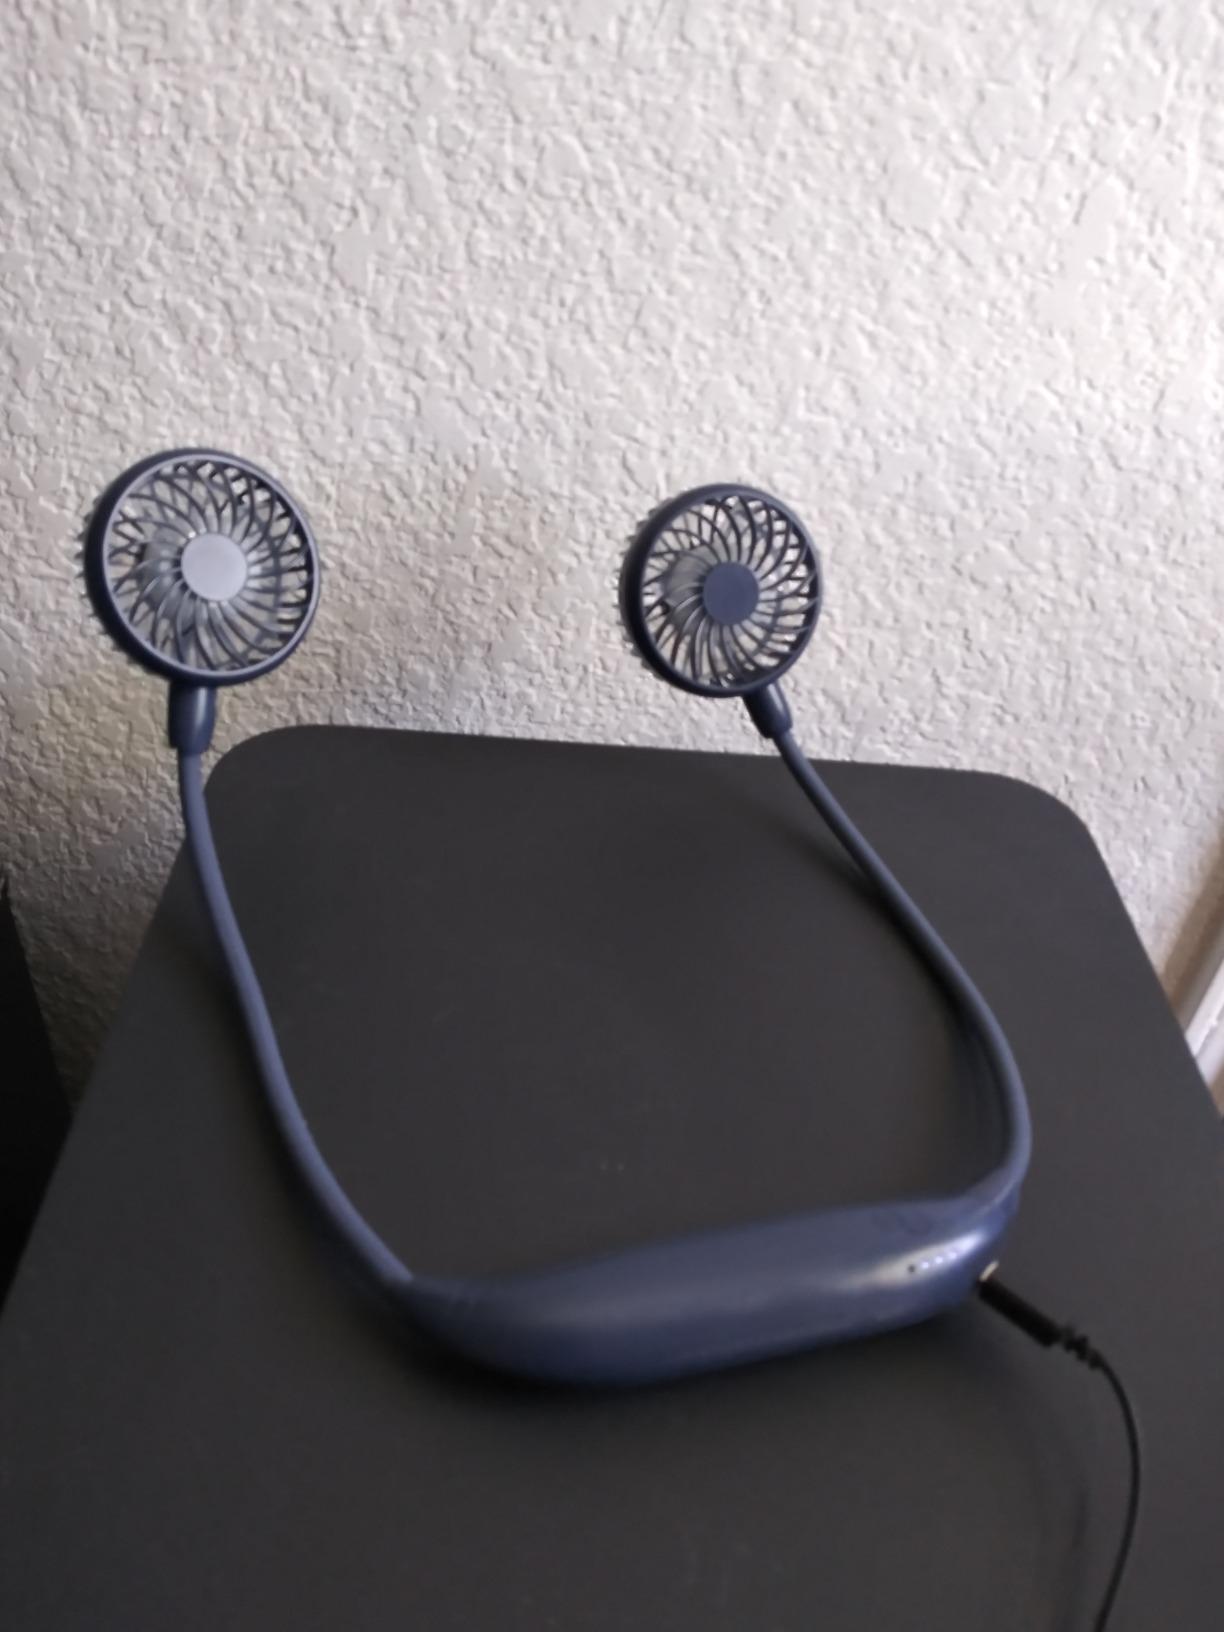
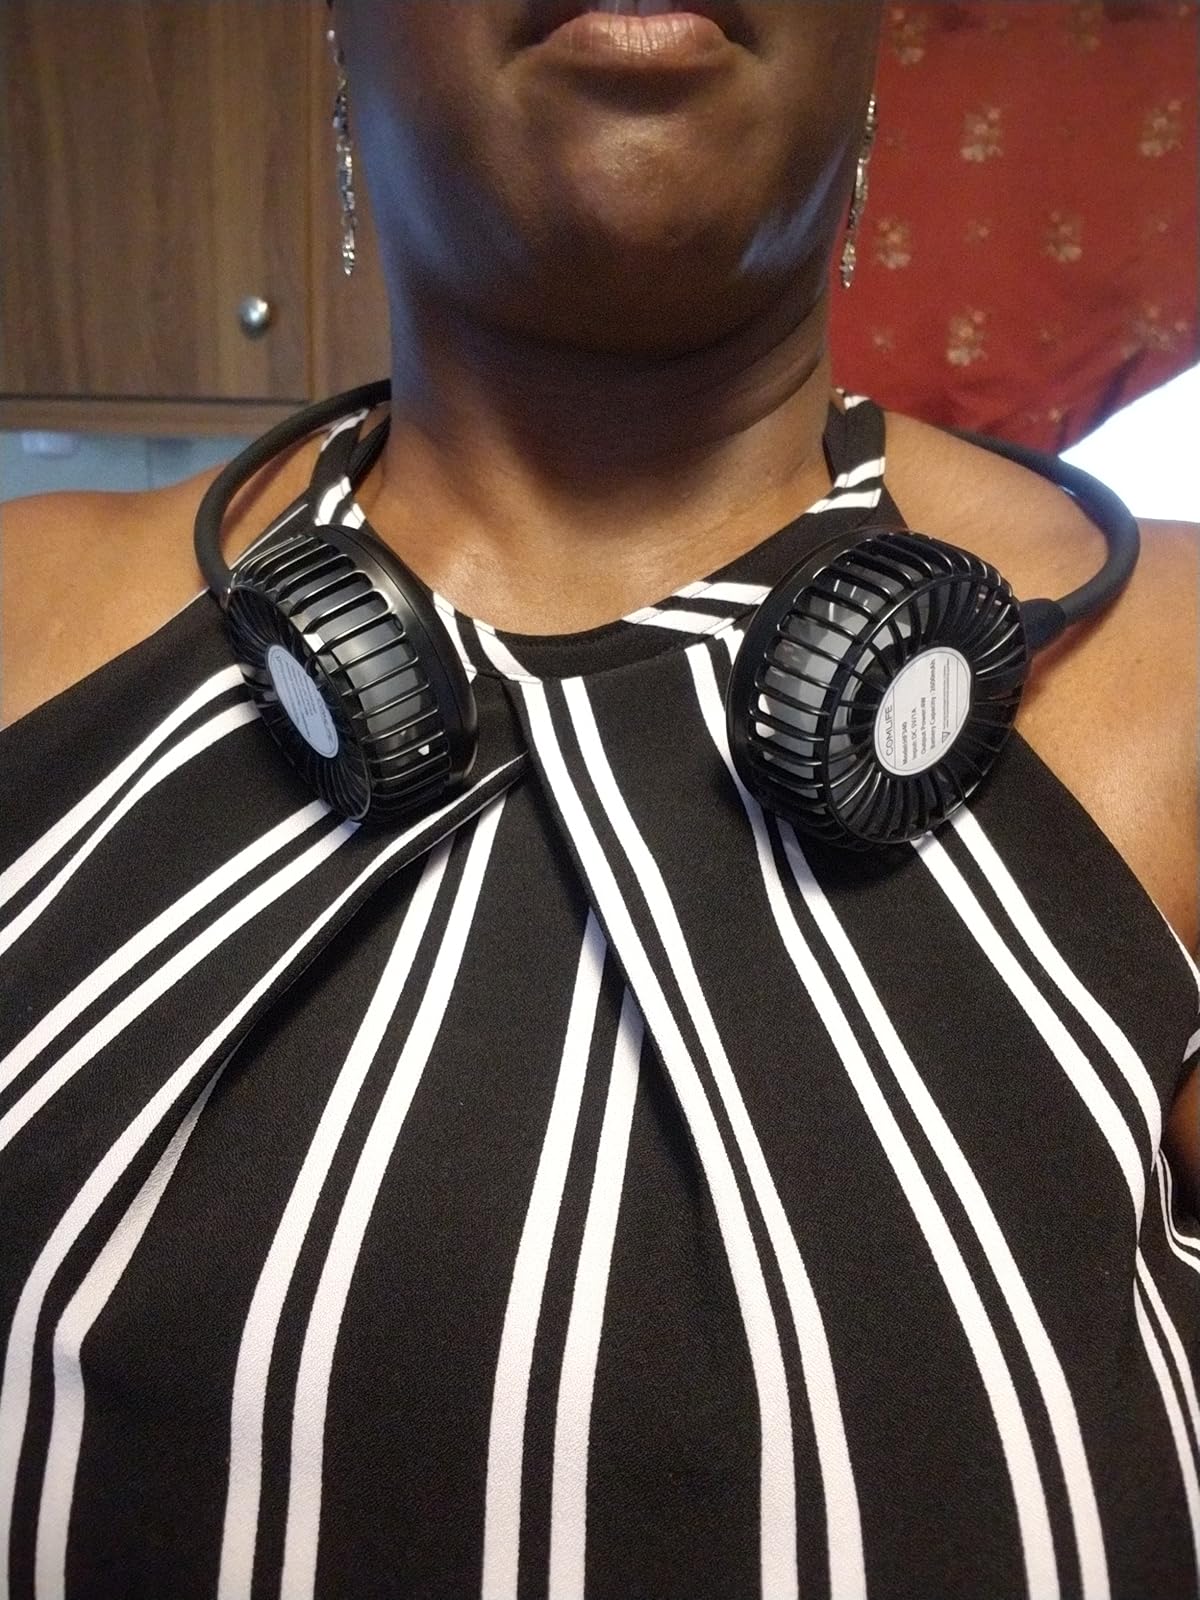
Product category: fan
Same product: no